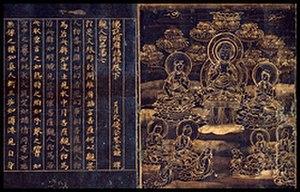
Le terme « Trésor national » est utilisé depuis 1897 pour désigner les biens culturels importants du Japon,